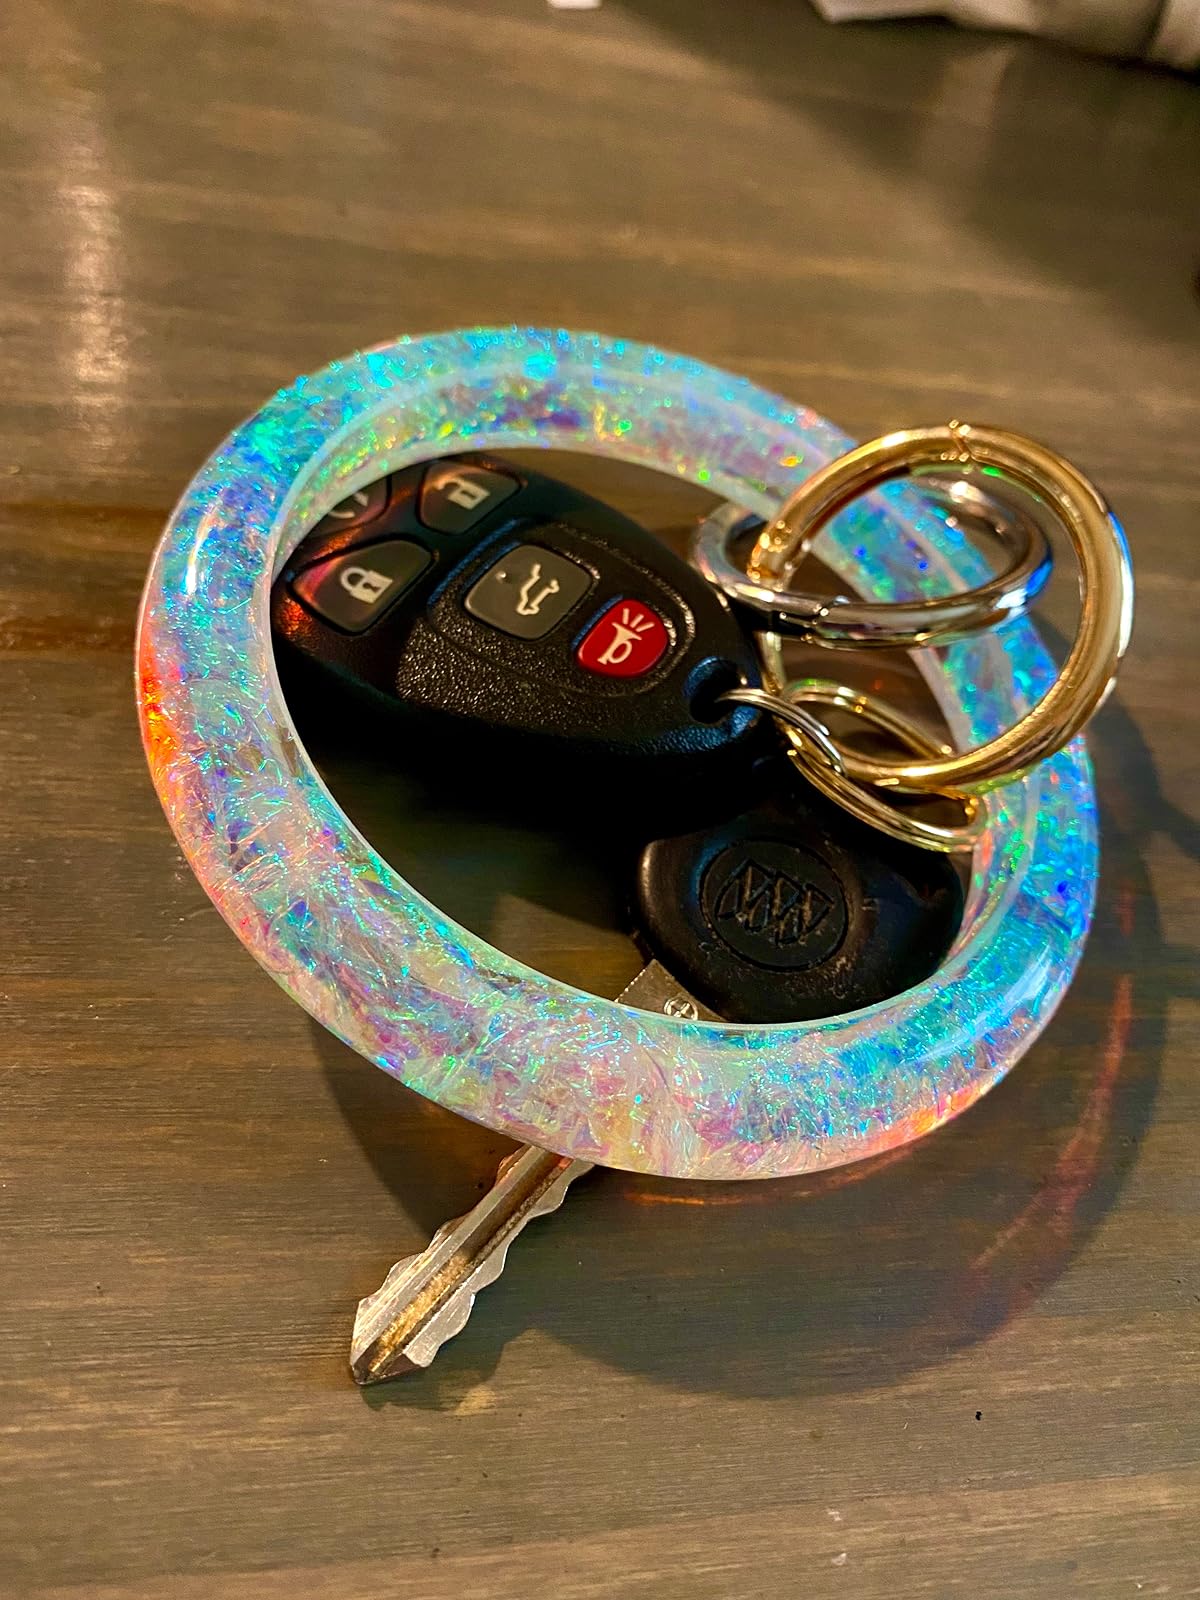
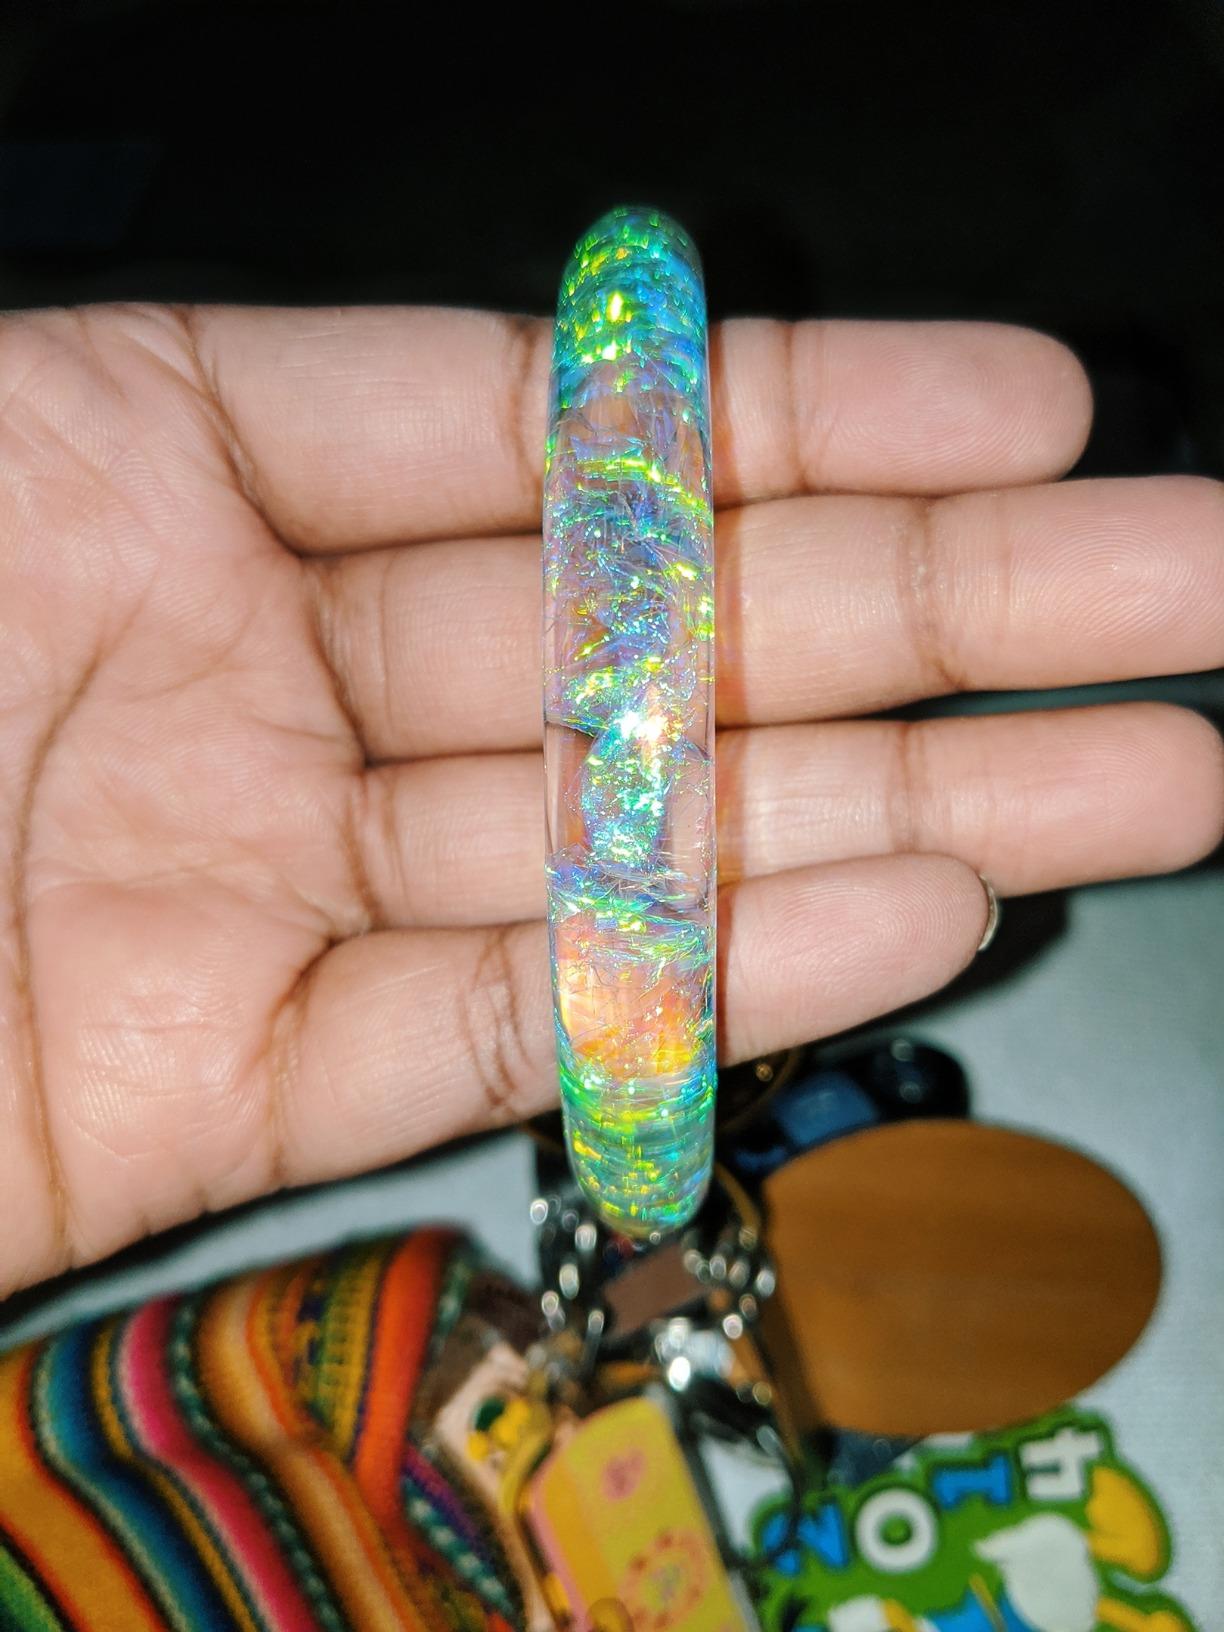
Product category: accessories_keychain
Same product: yes